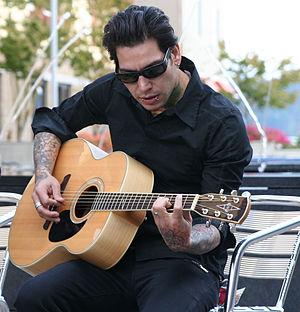
MxPx est un groupe de punk rock américain, originaire de Bremerton, dans l'État de Washington. La formation est composée du chanteur et bassiste Mike Herrera, du batteur Yuri Ruley et du guitariste Andy. À sa formation en 1992, le groupe se nomme Magnified Plaid alors que les membres sont tous à l'école secondaire. Andy est rapidement remplacé par Tom Wisniewski et avant même d'être en âge de conduire une voiture, le trio compte déjà plusieurs singles de 7 pouces à son actif de même qu'un premier album, Pokinatcha, lancé sur étiquette Tooth & Nail Records.